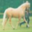
Label: horse